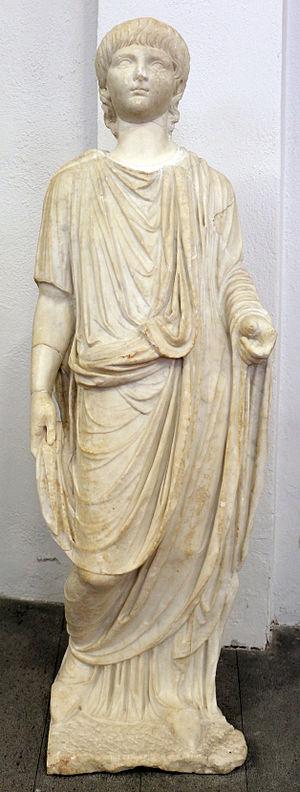
Découverte à Roselle dans l'augusteum en 1966, cette statue est aujourd'hui conservée au musée Museo Archeologico e d'Arte della Maremma. Réalisée en marbre de Carrare, elle représenterait Claudia Octavia, sœur de Britannicus, fille de l'empereur Claude et de son épouse Messaline.